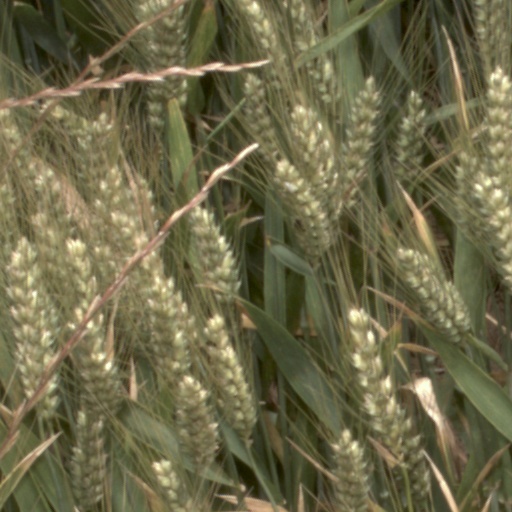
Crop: wheat